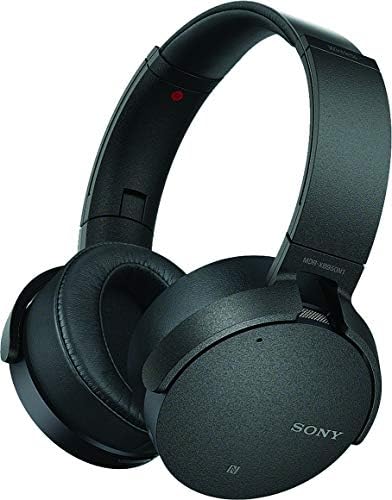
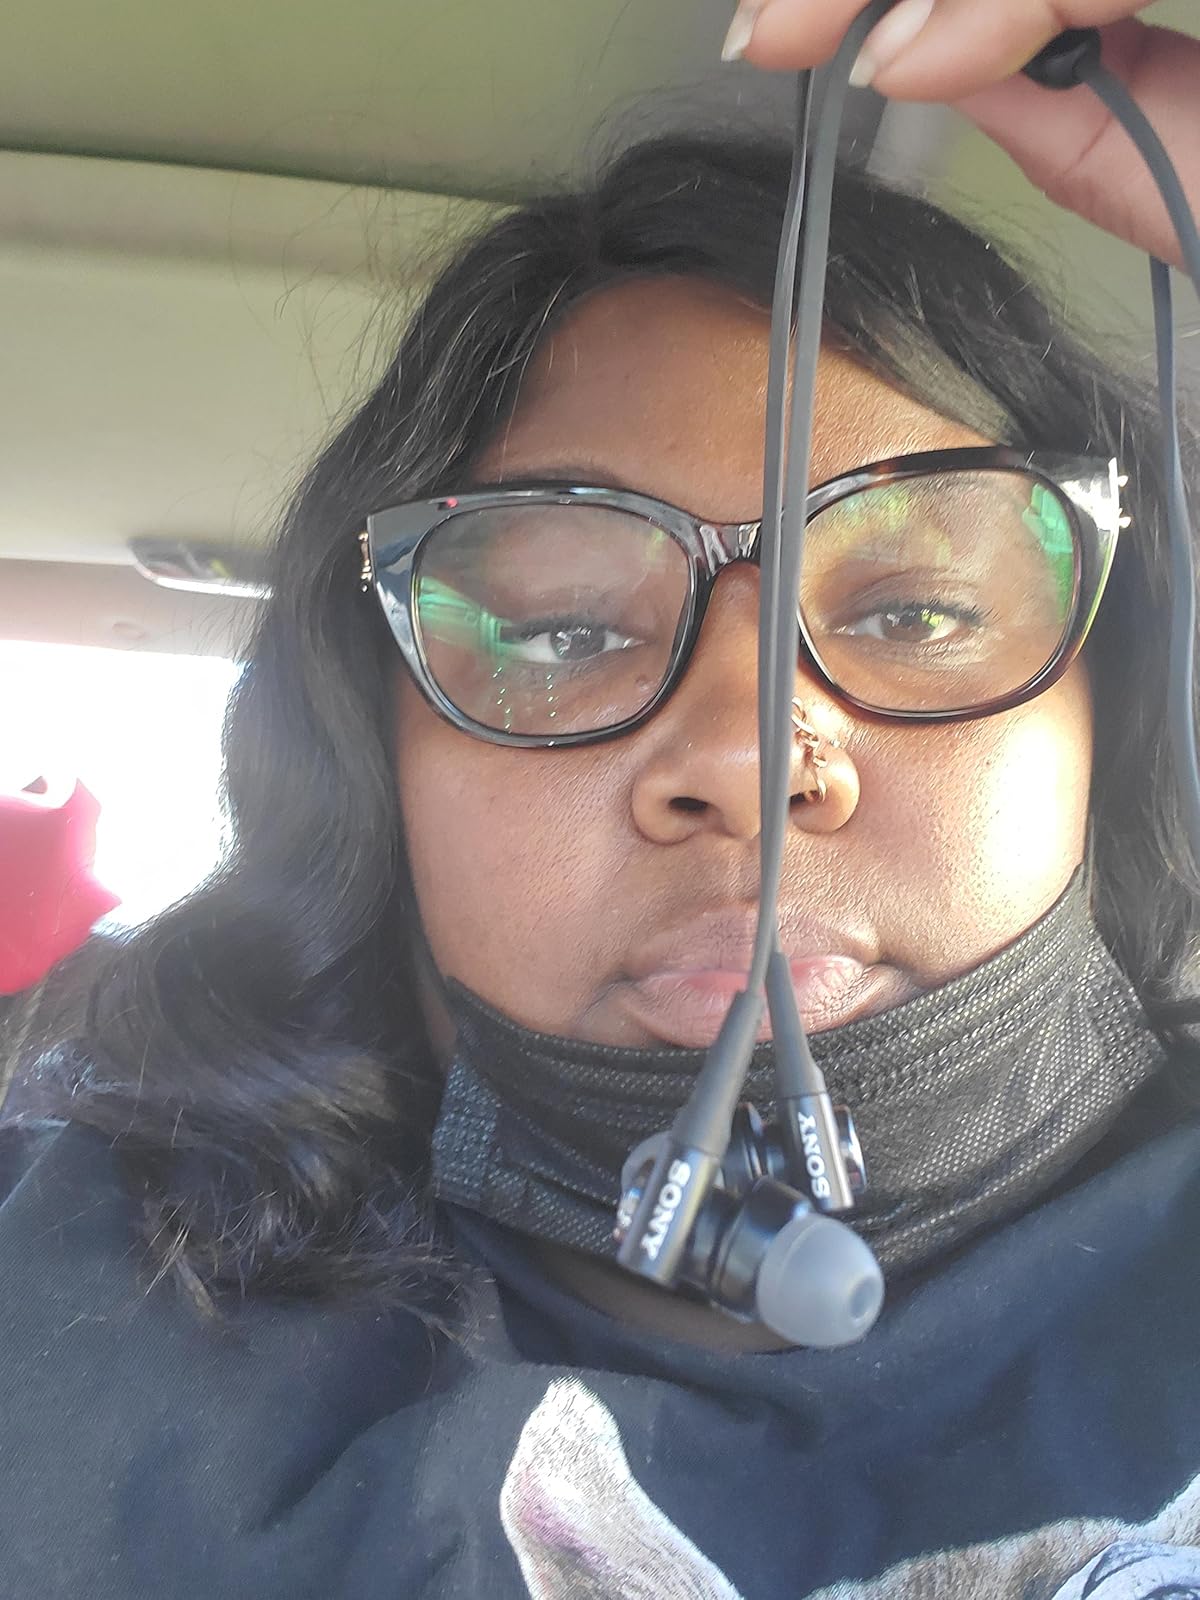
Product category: headphones
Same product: no